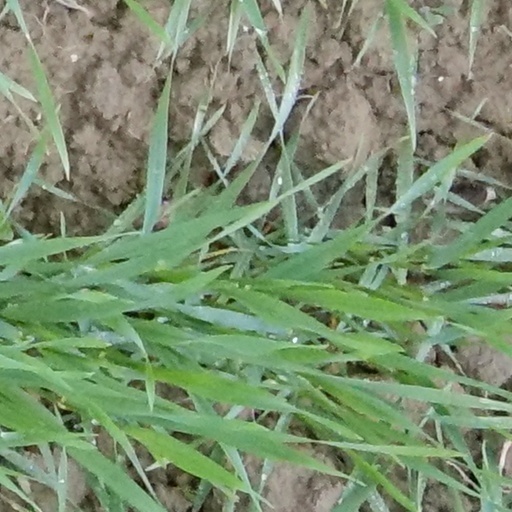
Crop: wheat